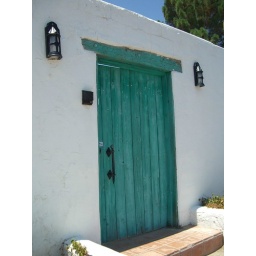
Rustic green wooden door in an adobe wall in Old Mesilla, New Mexico